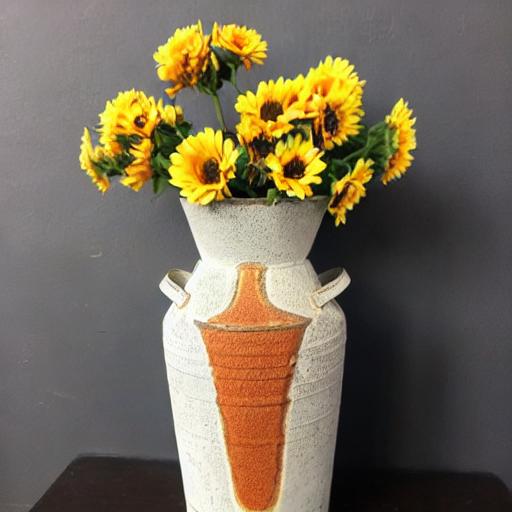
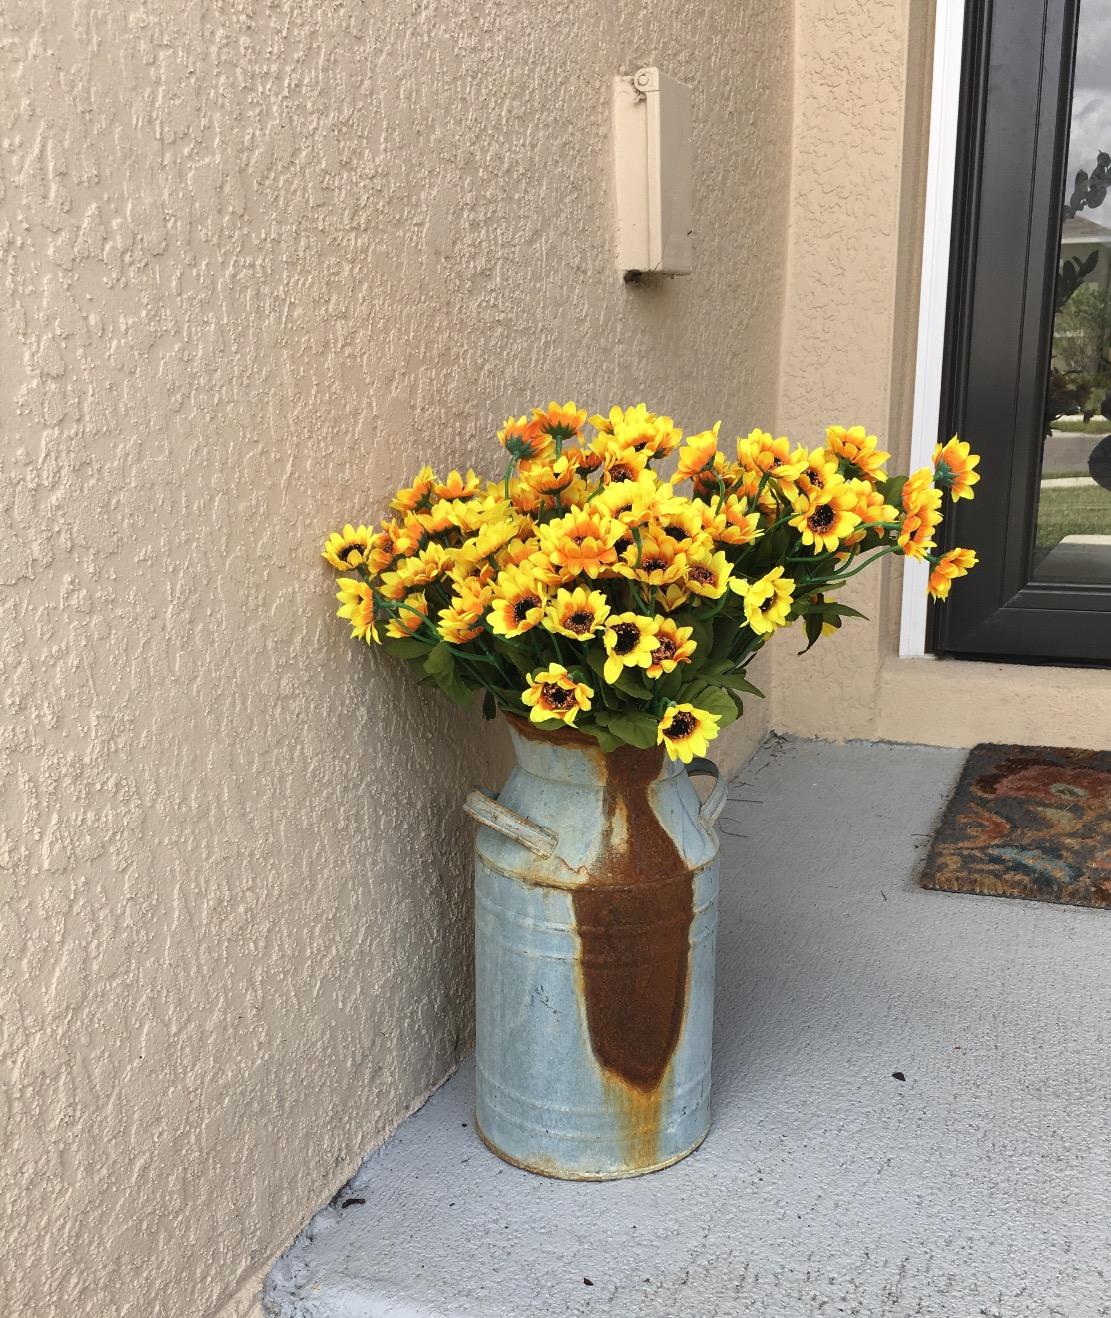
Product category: vase
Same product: no